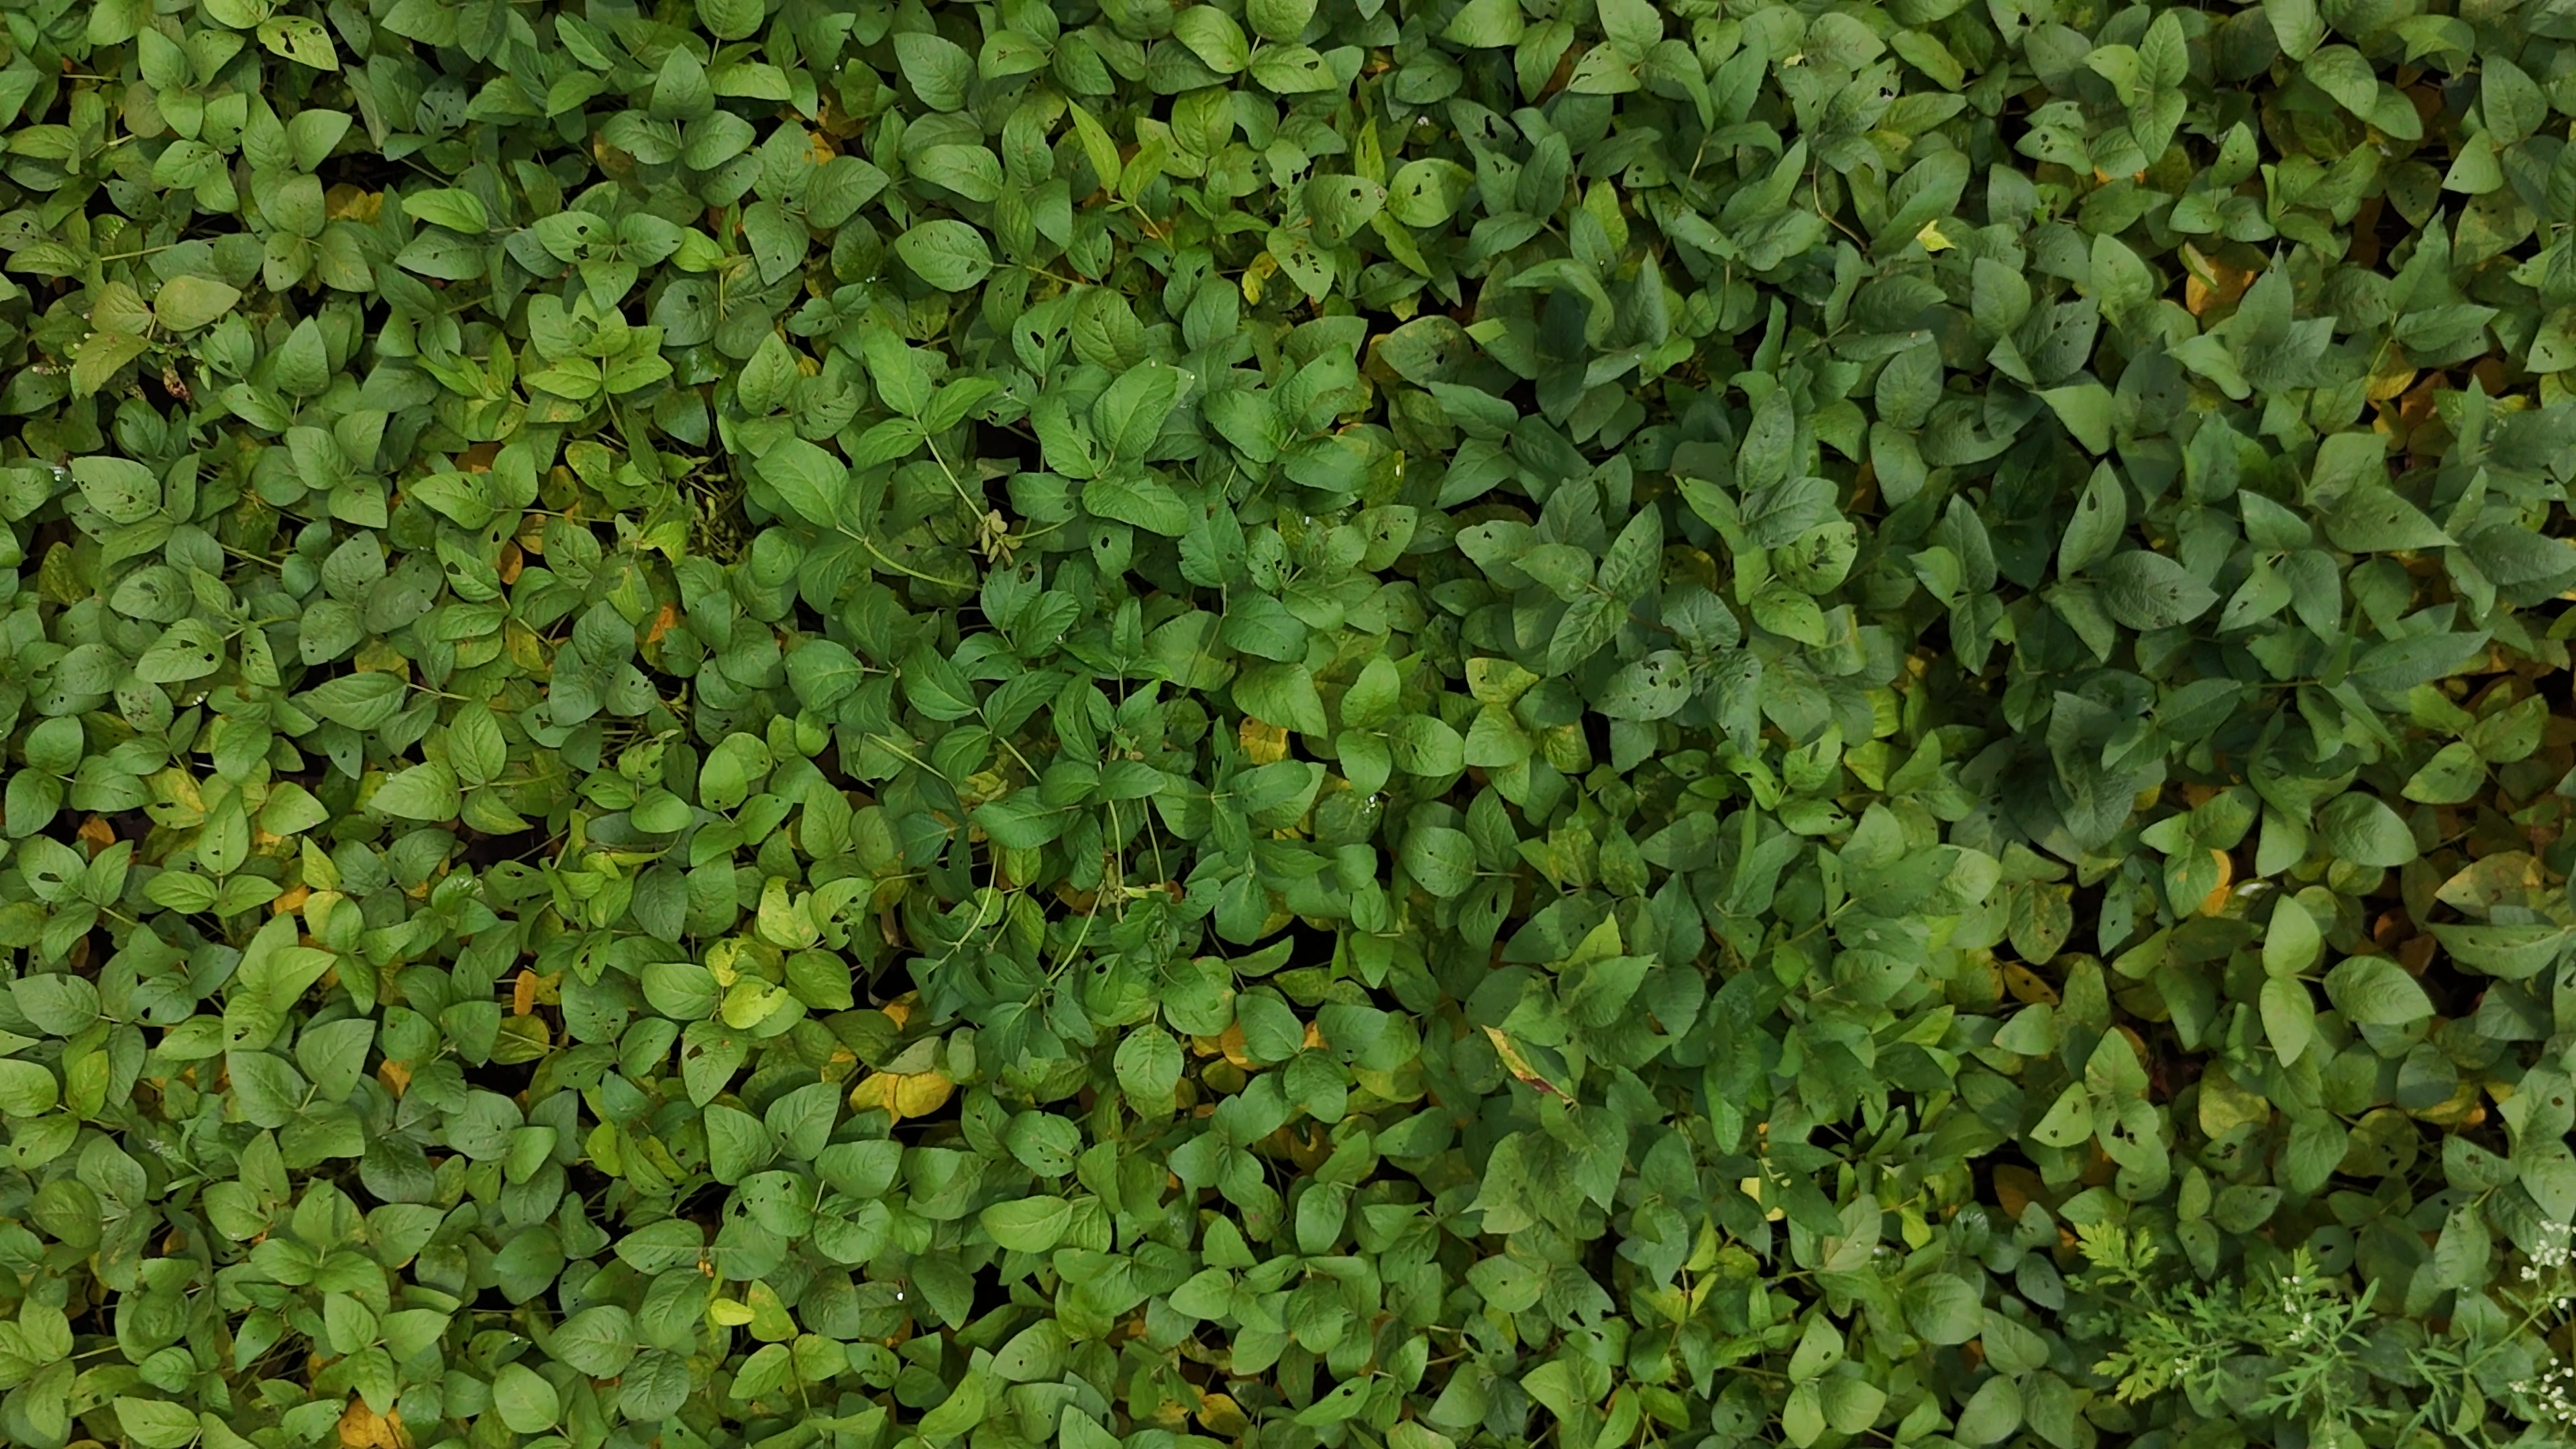
Label: Mosaic